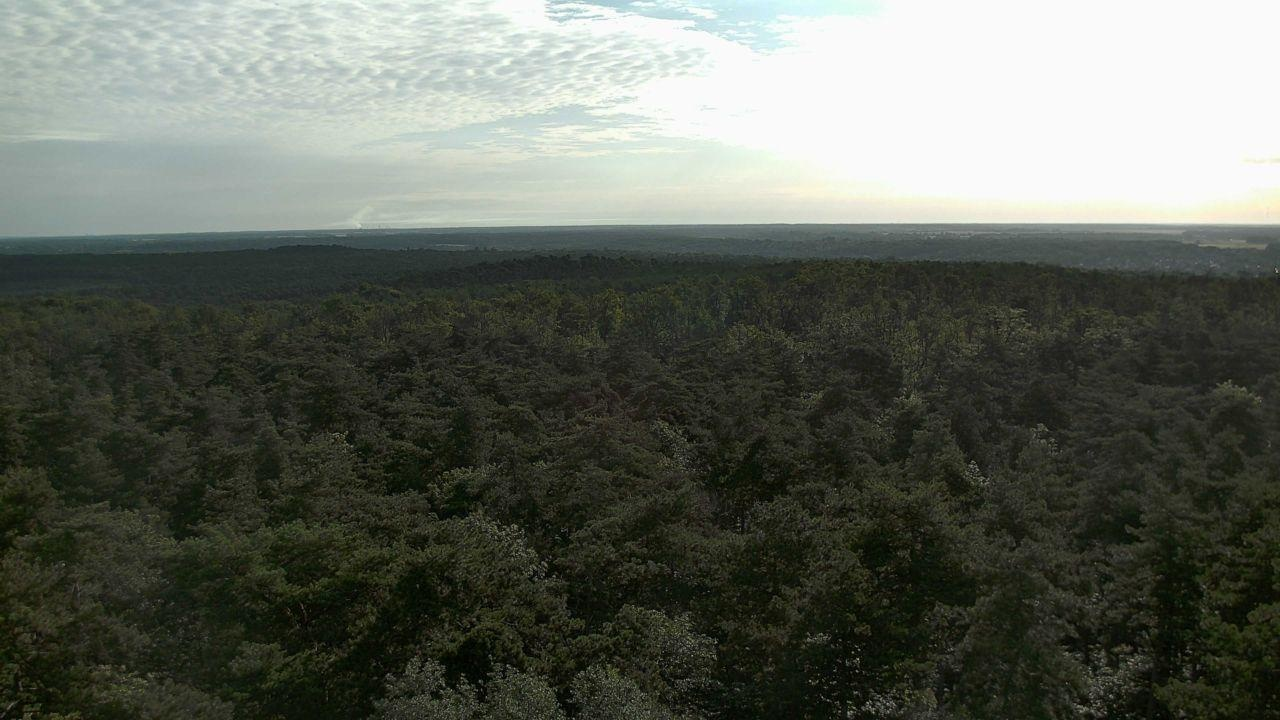
Fire: no
Smoke: yes